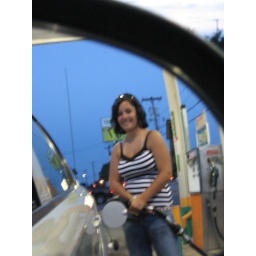
krisha in the car mirror